European influence in Afghanistan

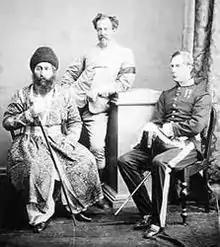
King Sher Ali Khan with CD Charles Chamberlain and Sir Richard F. Pollock in 1869.

After months of chaos in Kabul, Mohammad Akbar Khan secured local control and in April 1843 his father Dost Mohammad, who had been released by the British, returned to the throne in Afghanistan. In the following decade, Dost Mohammad concentrated his efforts on reconquering Mazari Sharif, Konduz, Badakhshan, and Kandahar. Mohammad Akbar Khan died in 1845. During the Second Anglo-Sikh War (1848–49), Dost Mohammad's last effort to take Peshawar failed.